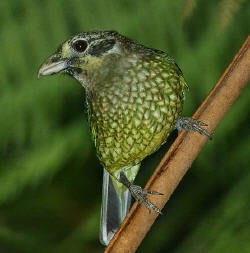
a small bird that has spotted chest and short stout billthe bird is made of various shades of green with a large round eye and grey feet.
this bird has a rounded head, a short bill, and a spotted bellya small bird that is gray, green and white with a medium sized beak.
this beautiful bird has a green belly,short blunt beak and a black taila small bird with different color green hues to its feathers has some grey areas as well and short hooked beak.
this bird has wings that are black and has a green belly
this bird has wings that are green and has a yellow bellygreen and grey bird with black cheek patches and black talons, sporting a green abdomen and throat and pointy bill.
this bird is green and white in color, and has a light colored beak.
Species: Spotted Catbird